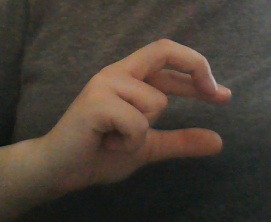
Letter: thal